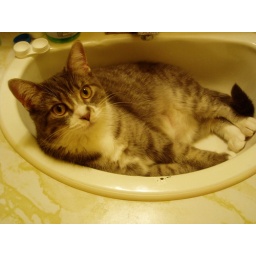
cat in sink